Premiata Forneria Marconi

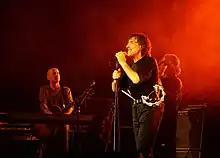
Franz Di Cioccio (with Lucio Fabbri at left)

In June 1971, PFM entered a competition-cum-music festival called the first 'Festival d'Avanguardia e Nuove Tendenze' in Viareggio, which they won, along with Osanna and Mia Martini. Later in 1971 the group signed with the Numero Uno division of RCA Records in Italy, and released their first single, "Impressioni di settembre"/"La carrozza di Hans". It received wide recognition as the first Italian hit record to feature the synthesizer. The group still regularly performs both songs. Flavio Premoli also did a special demonstration of the capabilities of his Minimoog during a PFM television performance broadcast by RAI.